ScoreGolf

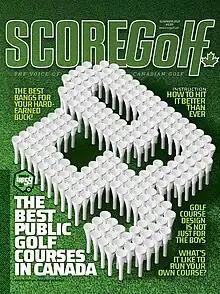

SCOREGolf is a Canadian golf media brand, which began in 1980 as the program for the Canadian Open golf tournament. Its magazine is the largest circulated golf publication in Canada and one of the longest-running magazines in Canada.